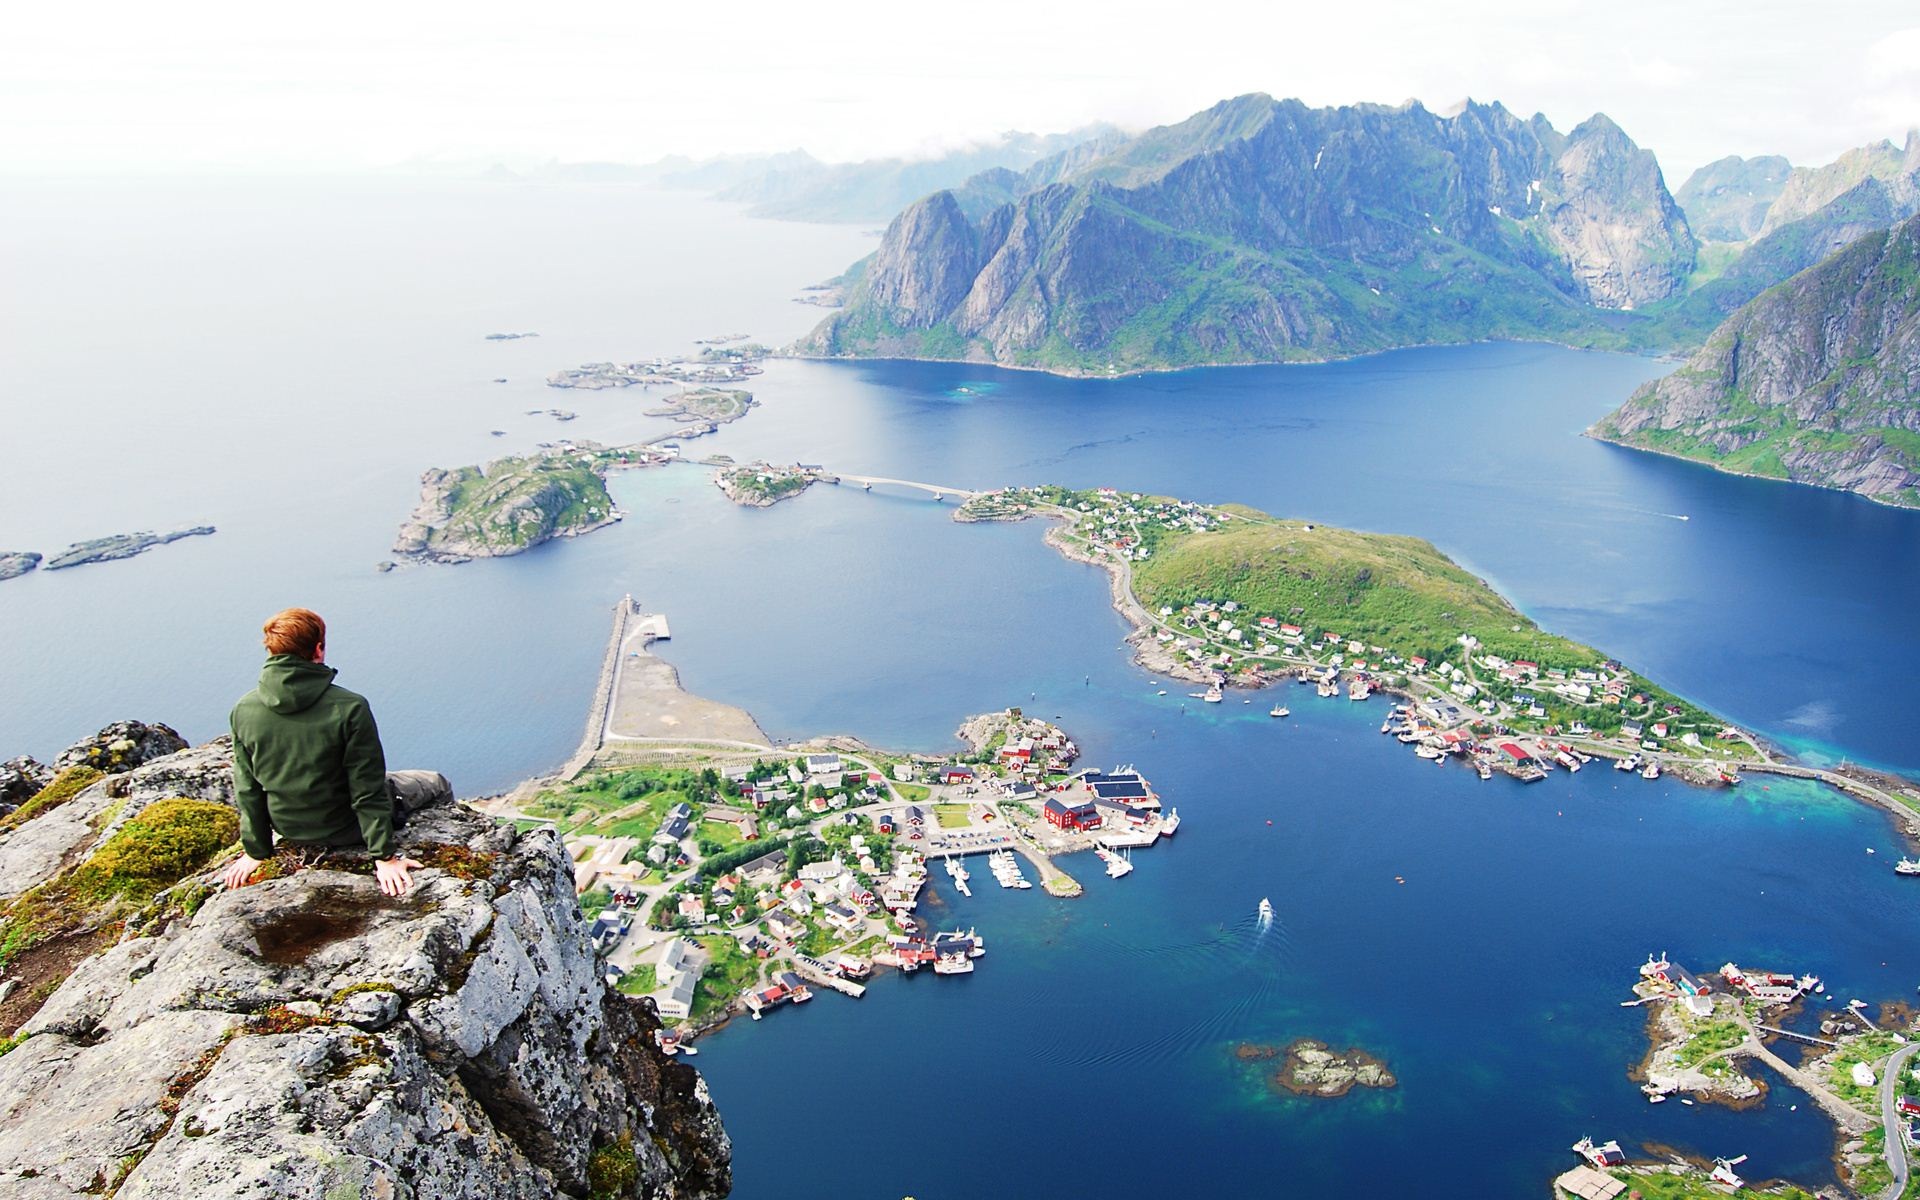
sea, coast, lake, cliff, peaceful, peace, bay, fjord, freedom, extreme sport, terrain, cape, islet, aerial photography